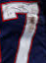
Number: 7